Variable geometry turbomachine

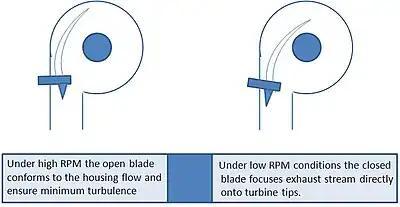
Figure 3. Different vane configuration

Variable Geometry Turbomachine technology is used in turbocharger of diesel engines, where the turbo has variable vanes which control the flow of exhaust onto the turbine blades. A Variable Geometry Turbocharger has movable vanes which direct the flow of exhaust onto the turbine blades. Actuators are used to adjust the vane angles. Angle of vanes vary throughout the range of RPM to optimize turbine behaviour. At high engine speed, vanes are fully open and the exhaust is fully directed onto the turbine blades. At low engine speeds vanes are almost closed creating a narrow passage for the exhaust. This accelerates the exhaust towards the turbine blades, making them spin faster.